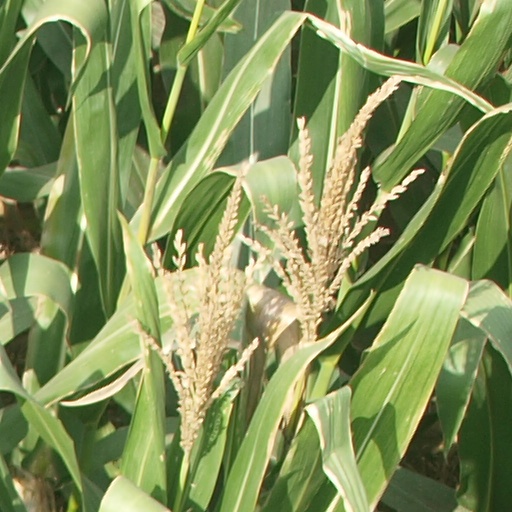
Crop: maize; corn